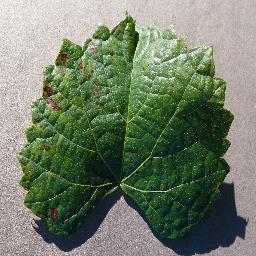
Label: Grape___Esca_(Black_Measles)